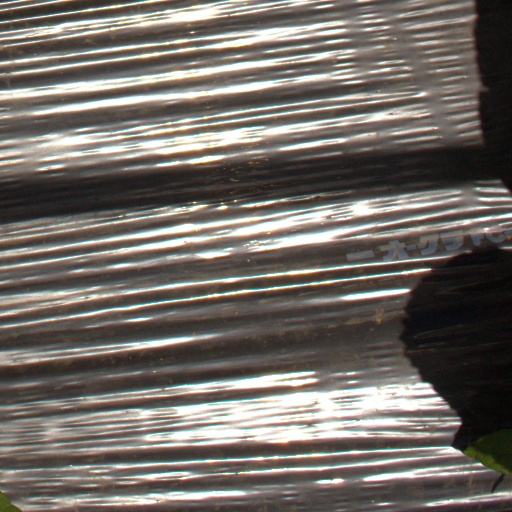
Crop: Jerusalem artichoke